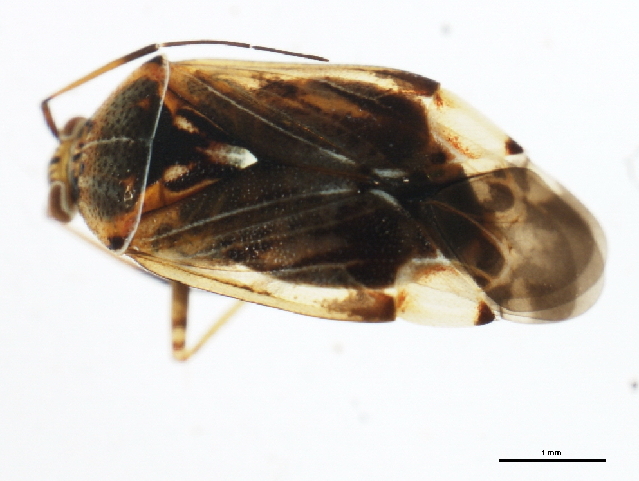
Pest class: lygus_bug